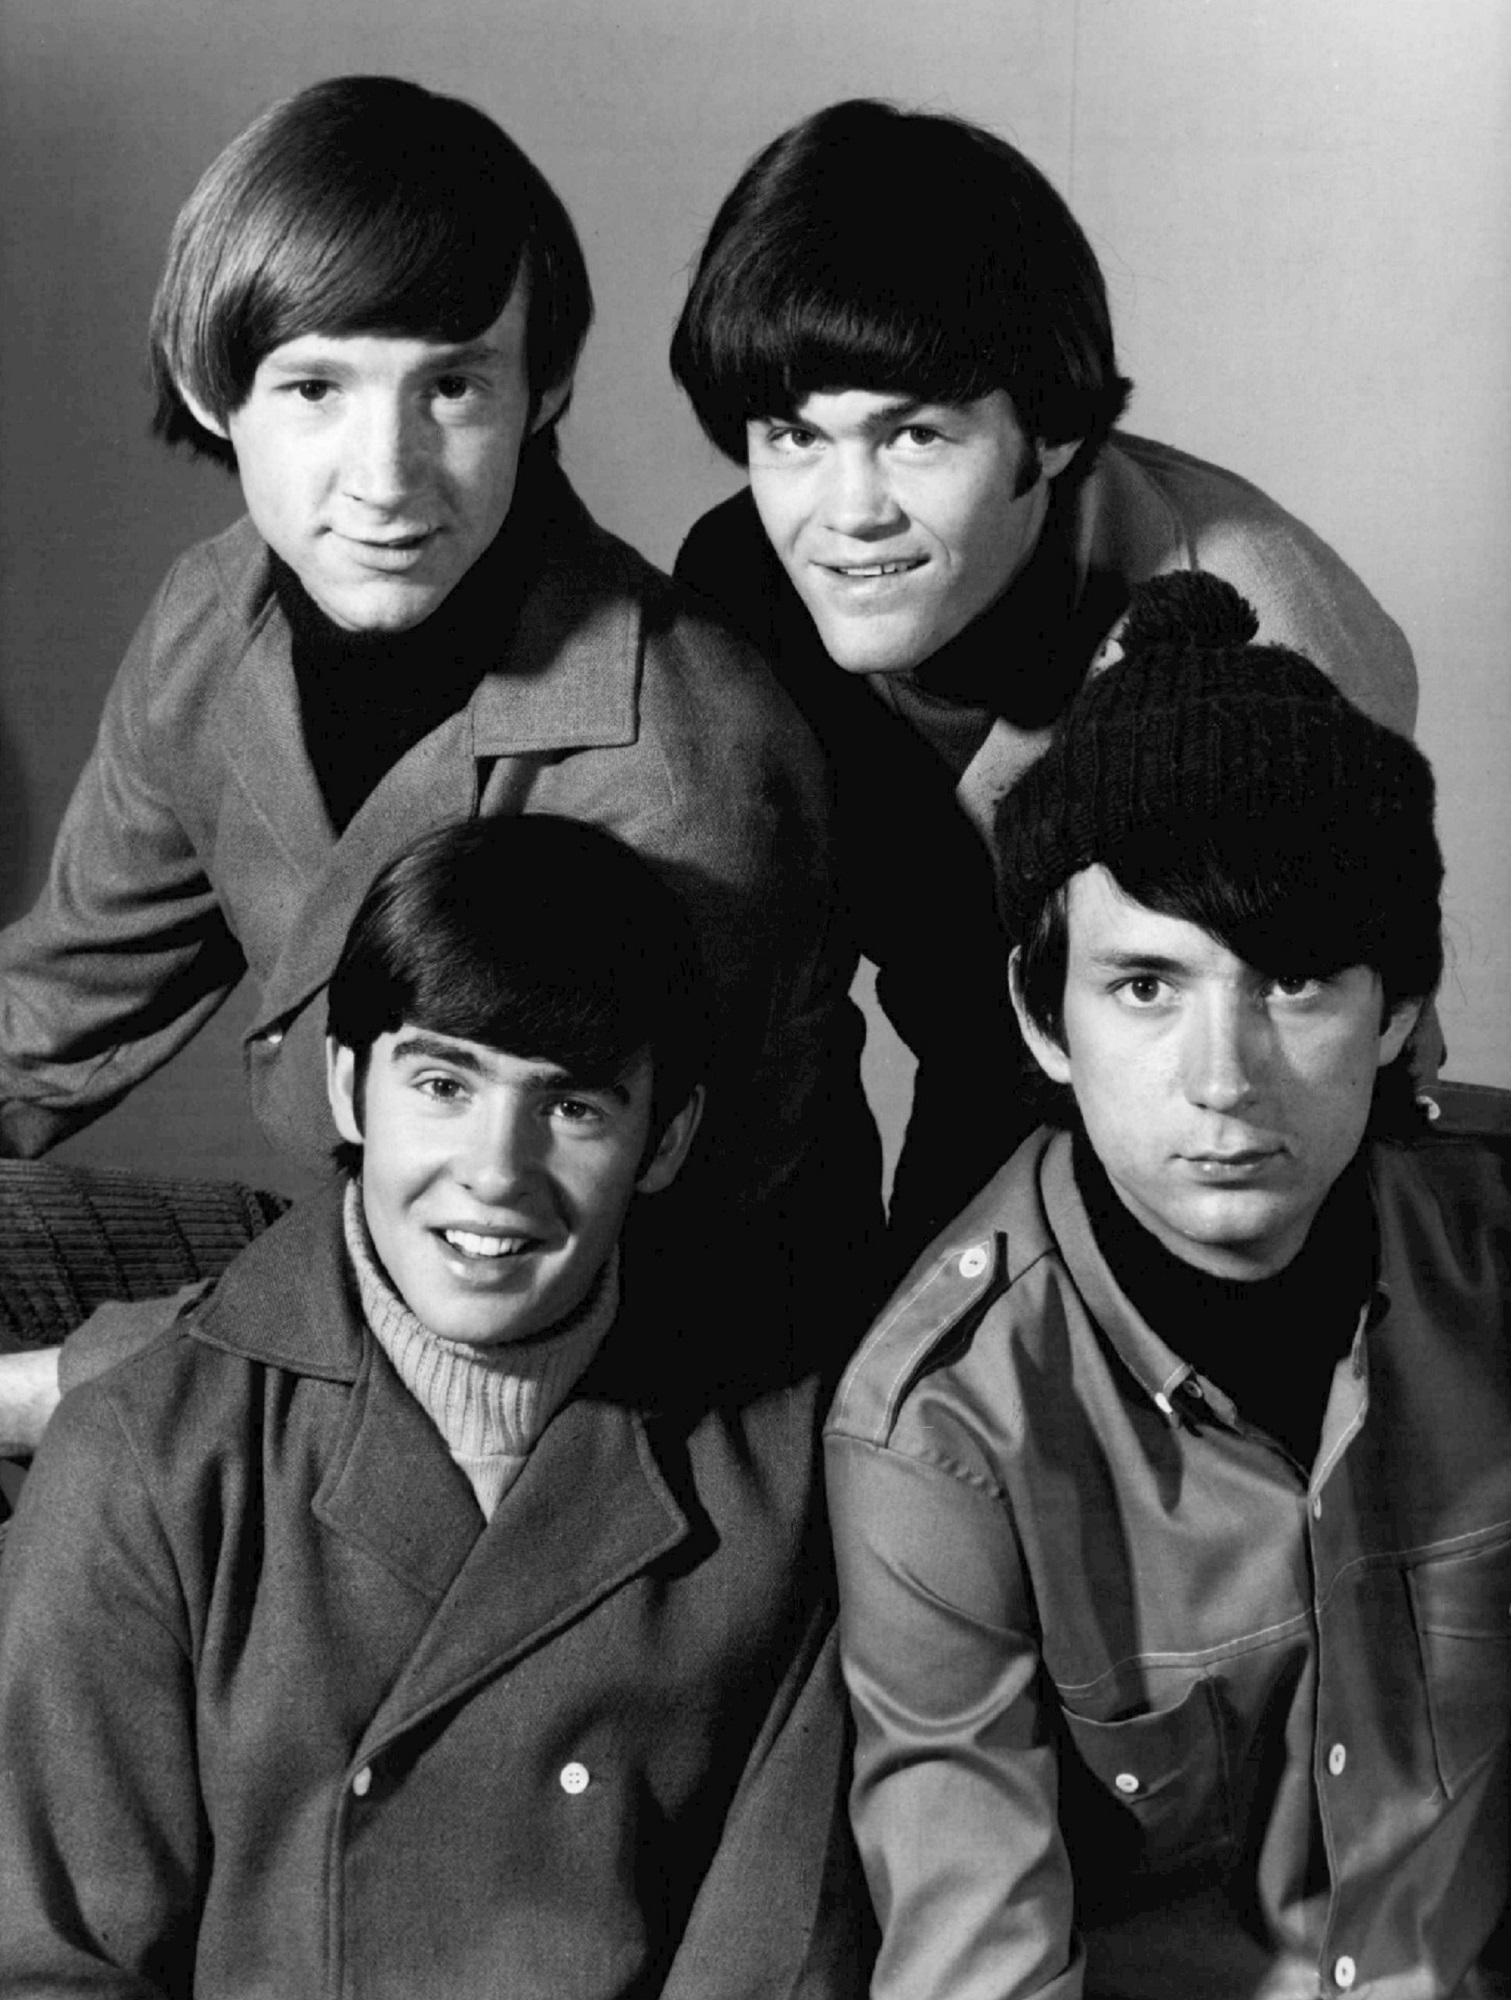
rock, person, black and white, group, people, photography, vintage, band, portrait, show, nostalgia, television, monochrome, family, pop, performance, photograph, entertainment, monochrome photography, 60's, peter tork, micky dolenz, davy jones, michael nesmith, the monkees